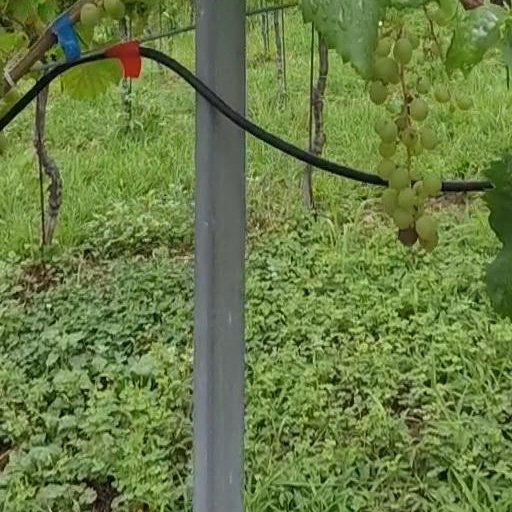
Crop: grape